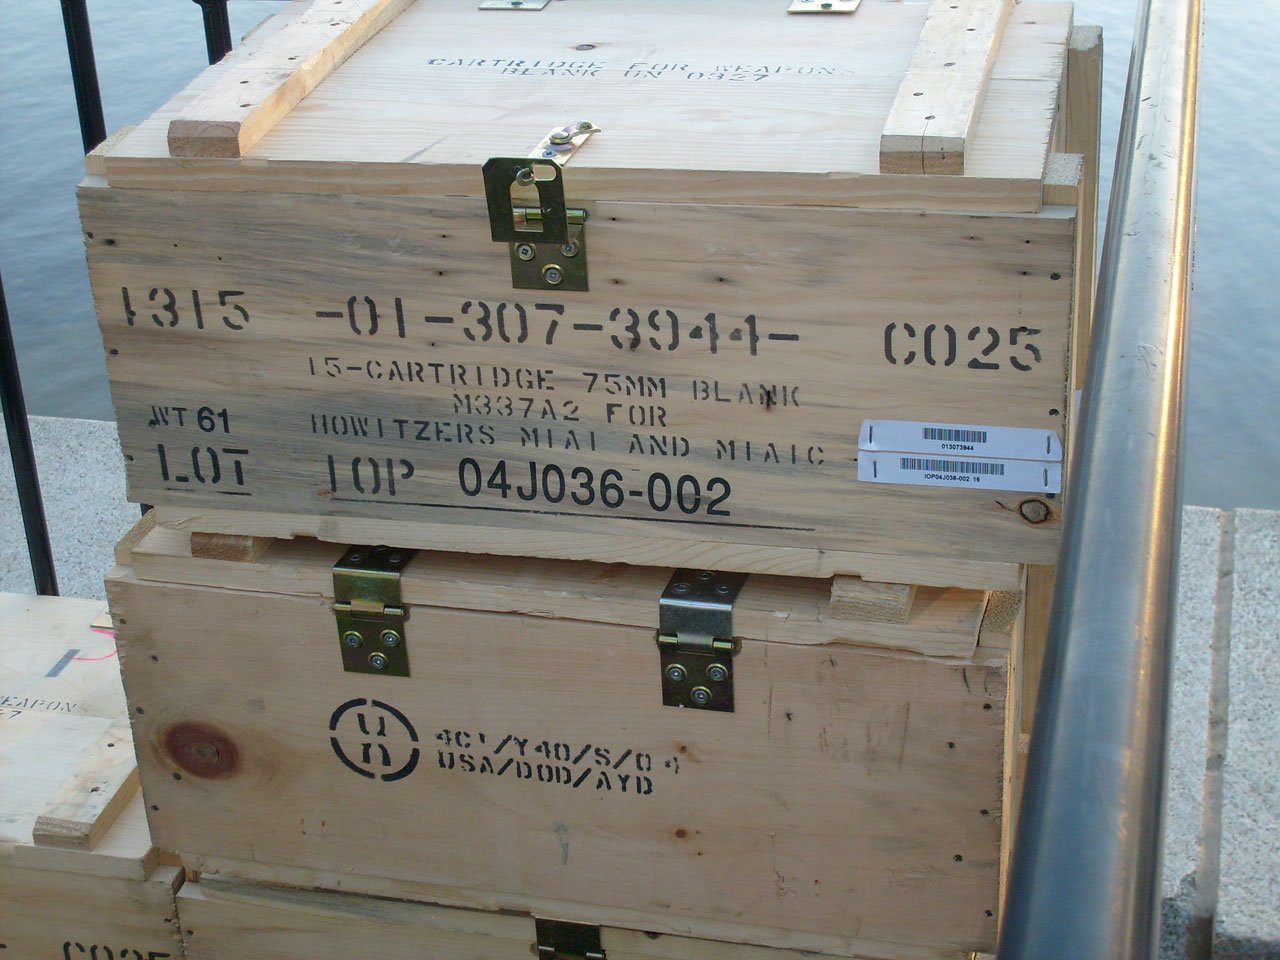
wood, furniture, shells, wooden, ammo, ammunition, boxes, crates